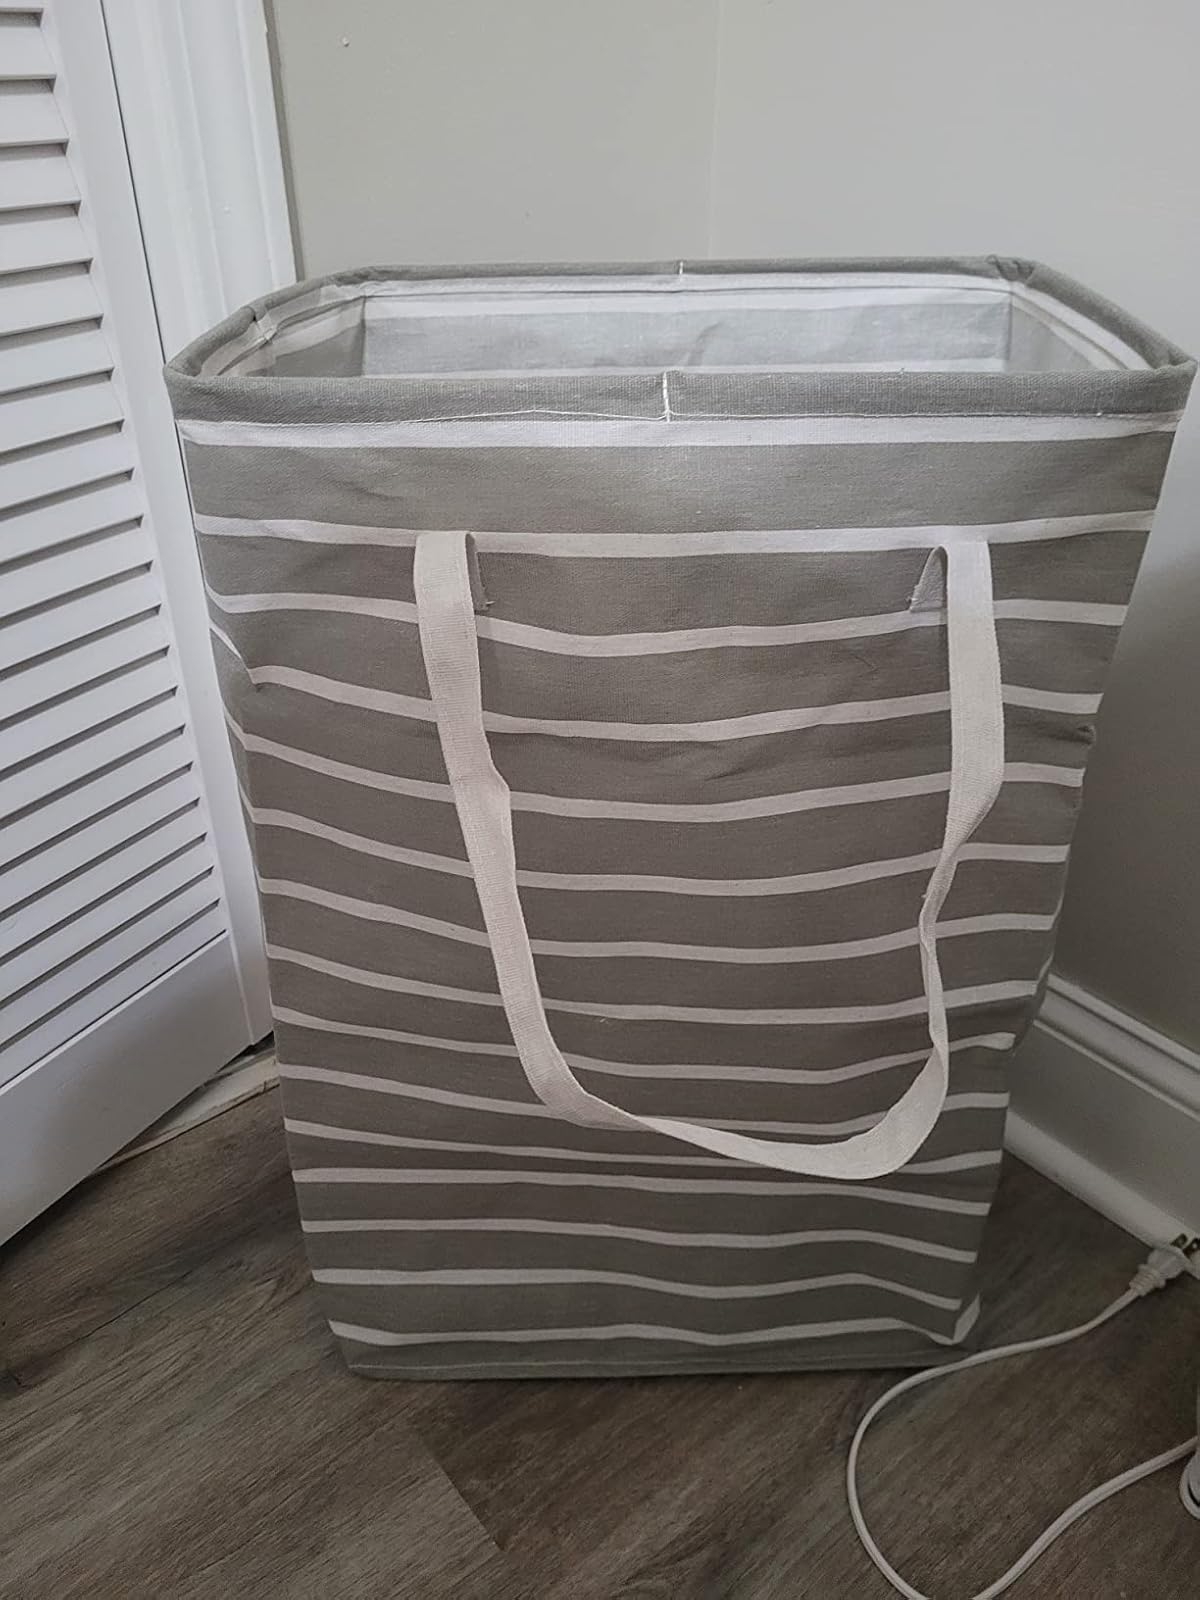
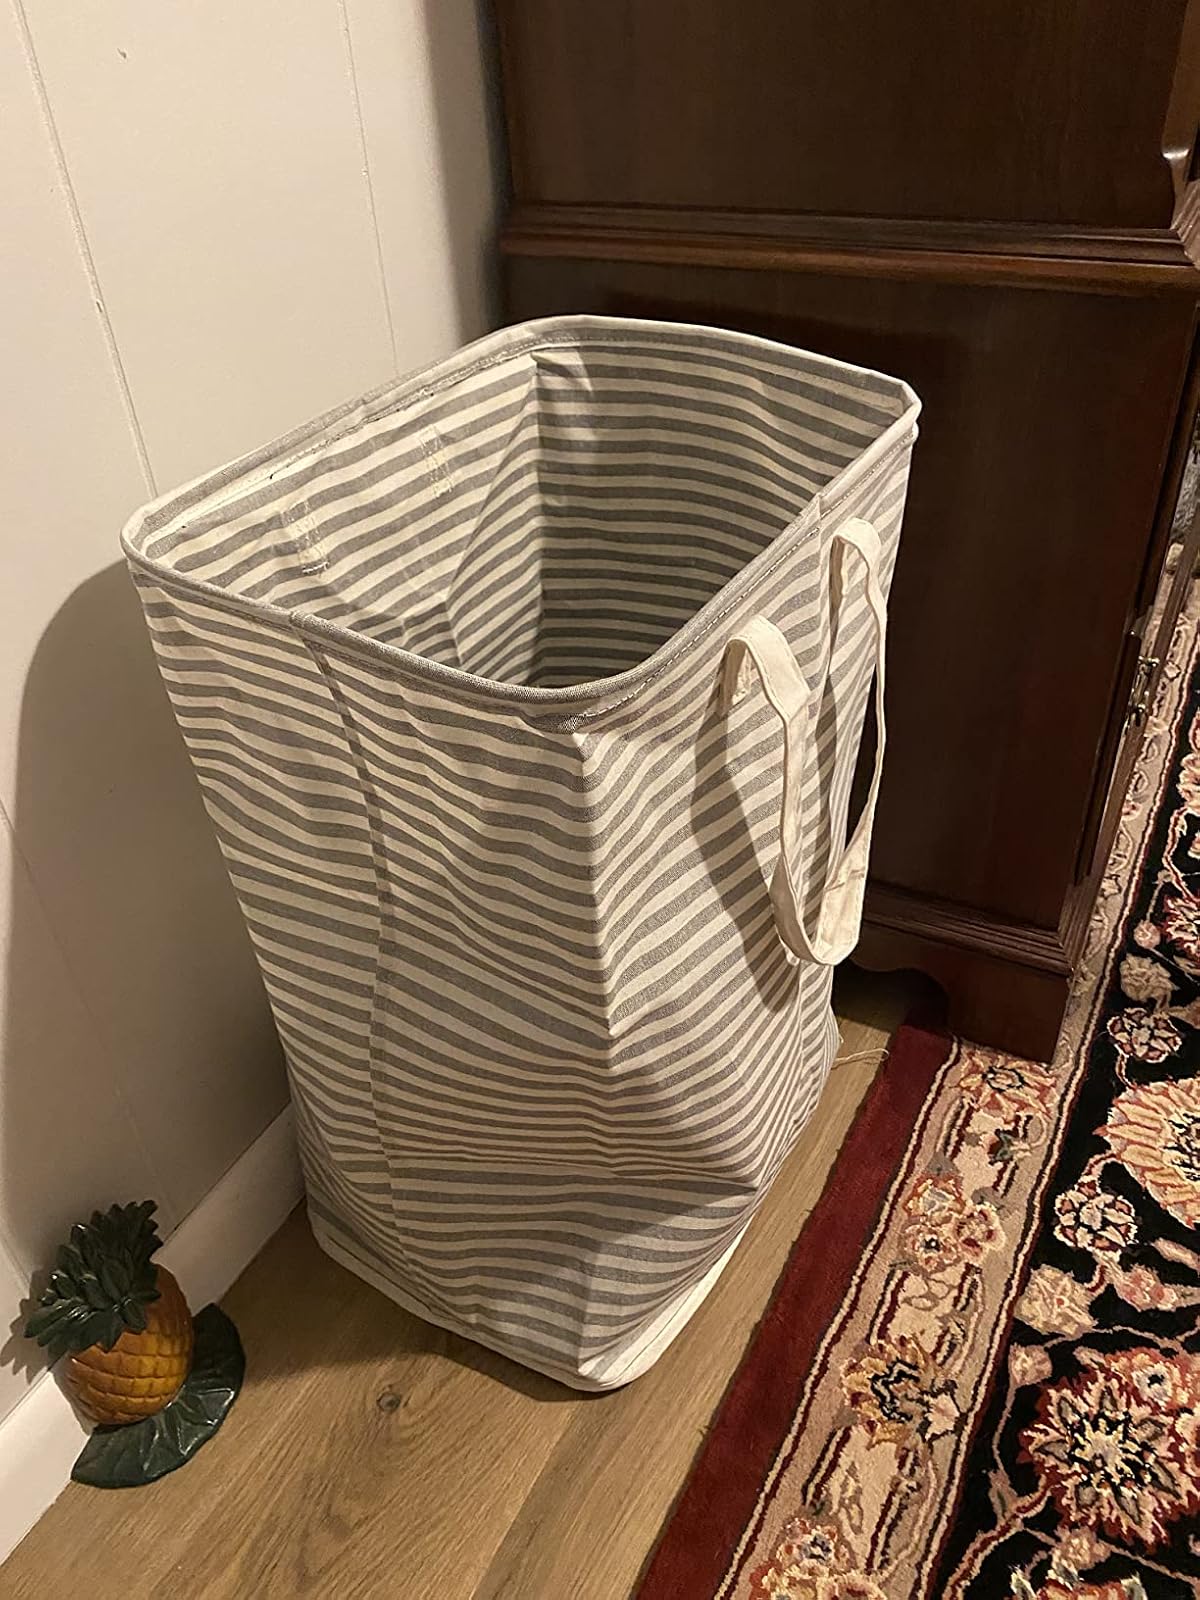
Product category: items_hamper
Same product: no